2018 British cabinet reshuffle

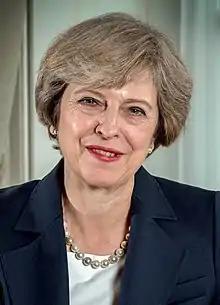
Theresa May

Theresa May carried out the first reshuffle of her minority government in January 2018. Following the resignation of her deputy, Damian Green as First Secretary of State in December 2017, the reshuffle had been highly anticipated and briefed in the press. There were reports of "up to a quarter" of her cabinet ministers who might lose their positions, including Boris Johnson, who had been seen to cause a number of political gaffes during his term as Foreign Secretary. The reshuffle was seen as an opportunity for May to reassert authority, greatly diminished following the result of the snap general election the previous year. Despite being described by 10 Downing Street as a chance to "refresh" the Cabinet, few changes were made to the ministerial line-up. On 9 January, newspaper headlines reflected the chaotic nature of May's reshuffle, with "The Daily Telegraph" describing it as, "The Night of the Blunt Stiletto", a reference to the 1962 reshuffle carried out by Harold Macmillan.